Shimer Great Books School

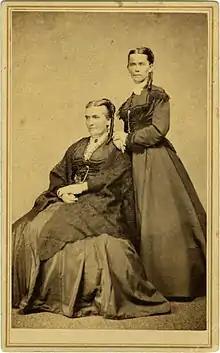
Frances Shimer (seated) and Cindarella Gregory, 1869

In 1852, the pioneer town of Mount Carroll, Illinois, lacking a public school, incorporated the Mount Carroll Seminary with no land, no teachers and no money. The town persuaded Frances Wood and Cindarella Gregory, two schoolteachers from Ballston Spa, New York, to come and teach. On May 11, 1853, the new seminary opened in a local church with eleven students. Shimer has evolved over time from a coeducational seminary to a women's seminary, a women's academy, a women's junior college, a women's college, to a coeducational Great Books college.